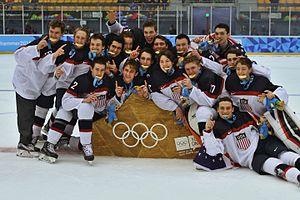
Les épreuves de hockey sur glace aux Jeux olympiques de la jeunesse d'hiver de Lillehammer ont lieu du 12 au 21 février 2016. Elles se déroulent au Kristins Hall et au Youth Hall.